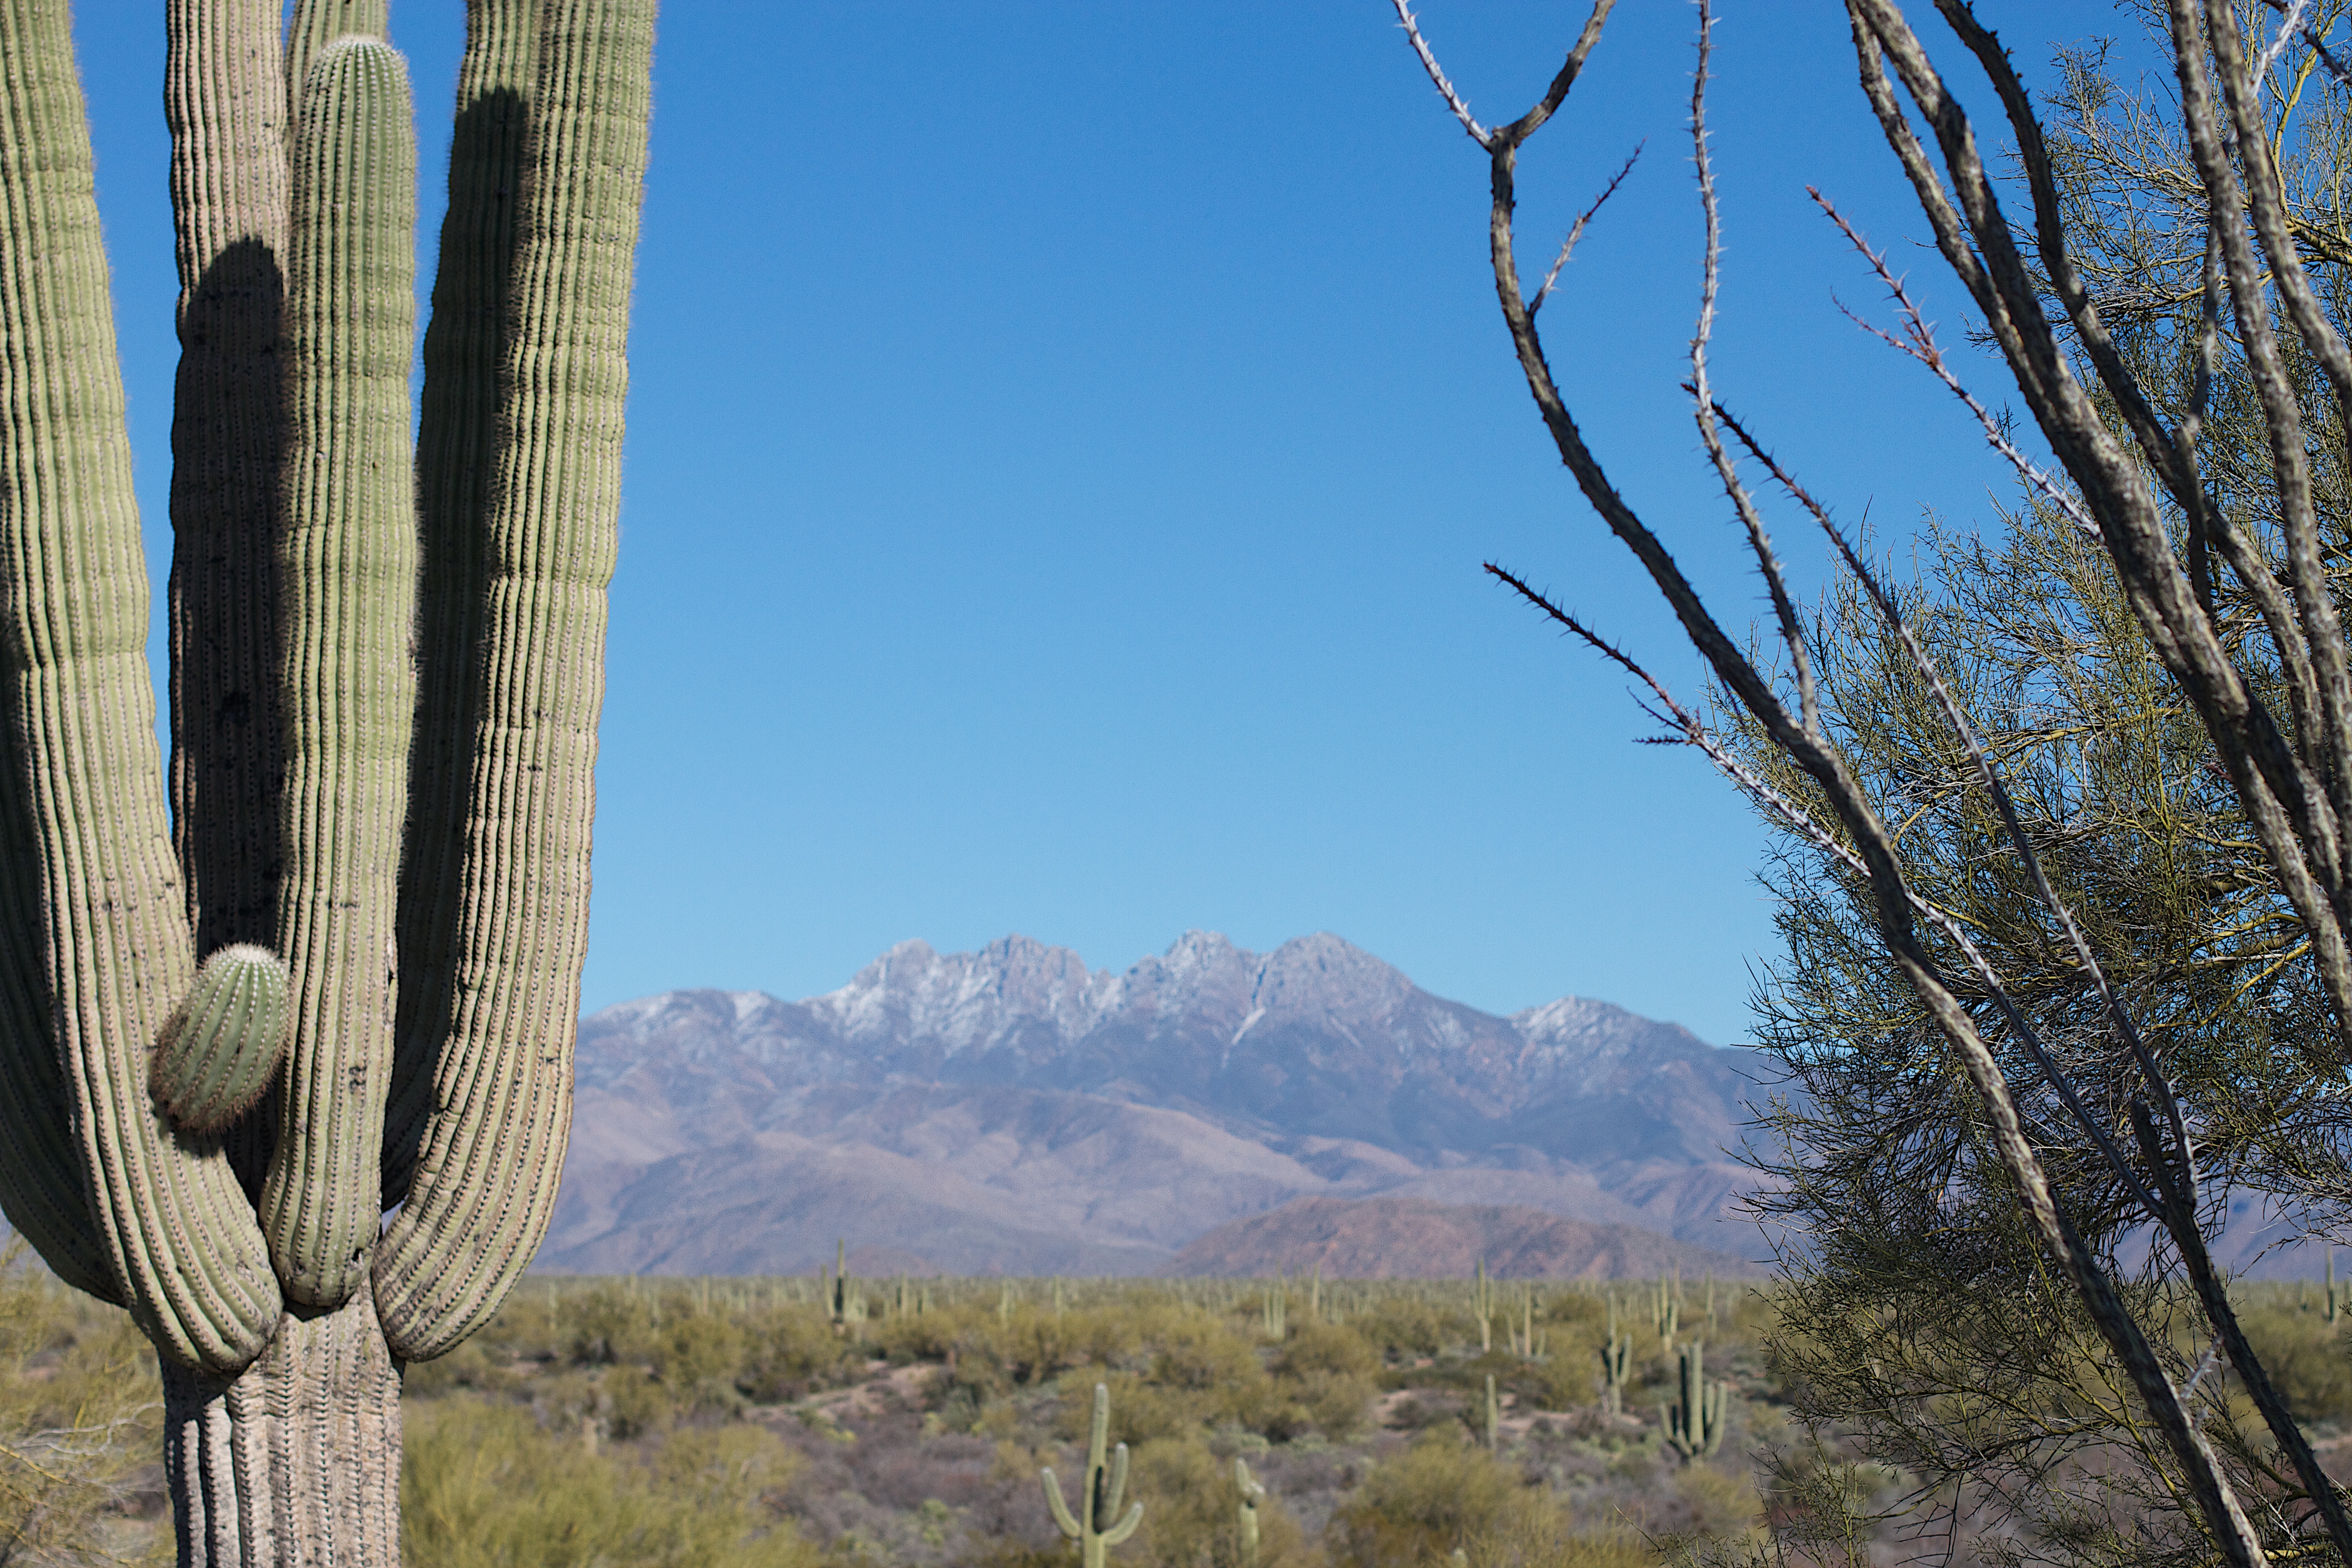
landscape, tree, nature, wilderness, mountain, cactus, plant, flower, flowering plant, grass family, land plant